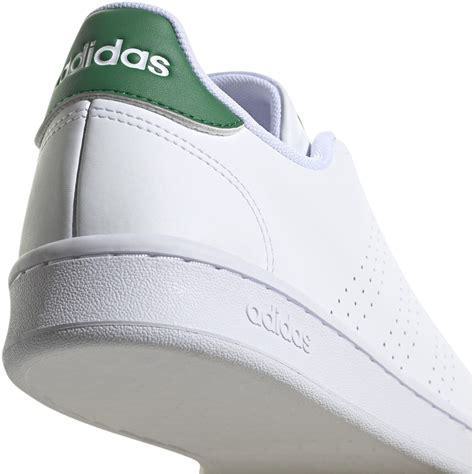
Brand: Adidas
Model: Advantage